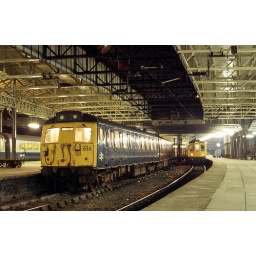
A real dinosaur, 304032 in all blue livery waits to leave Crewe with a stopping train for Liverpool LS.